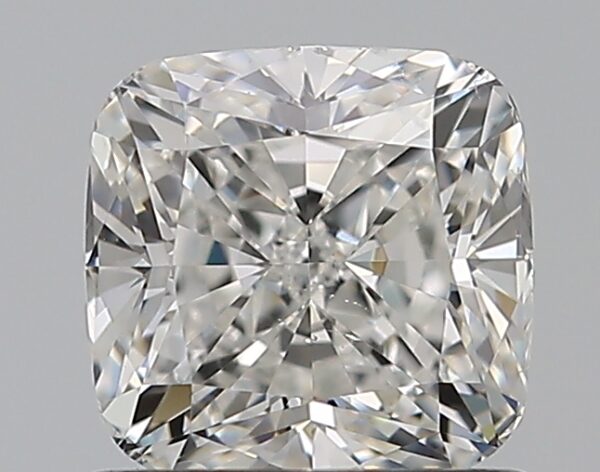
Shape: cushion
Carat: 0.9
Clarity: VS1
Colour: G
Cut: EX
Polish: EX
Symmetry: EX
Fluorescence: N
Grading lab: GIA
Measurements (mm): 5.43 x 5.3 x 3.68